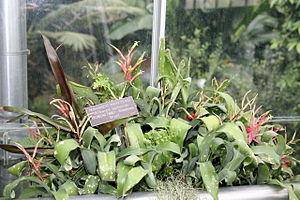
Billbergia leptopoda est une espèce de plantes de la famille des Bromeliaceae, endémique du Brésil.